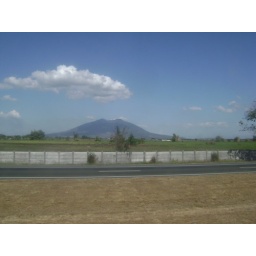
on the road with mount arayat in sight, pampanga, Philippines